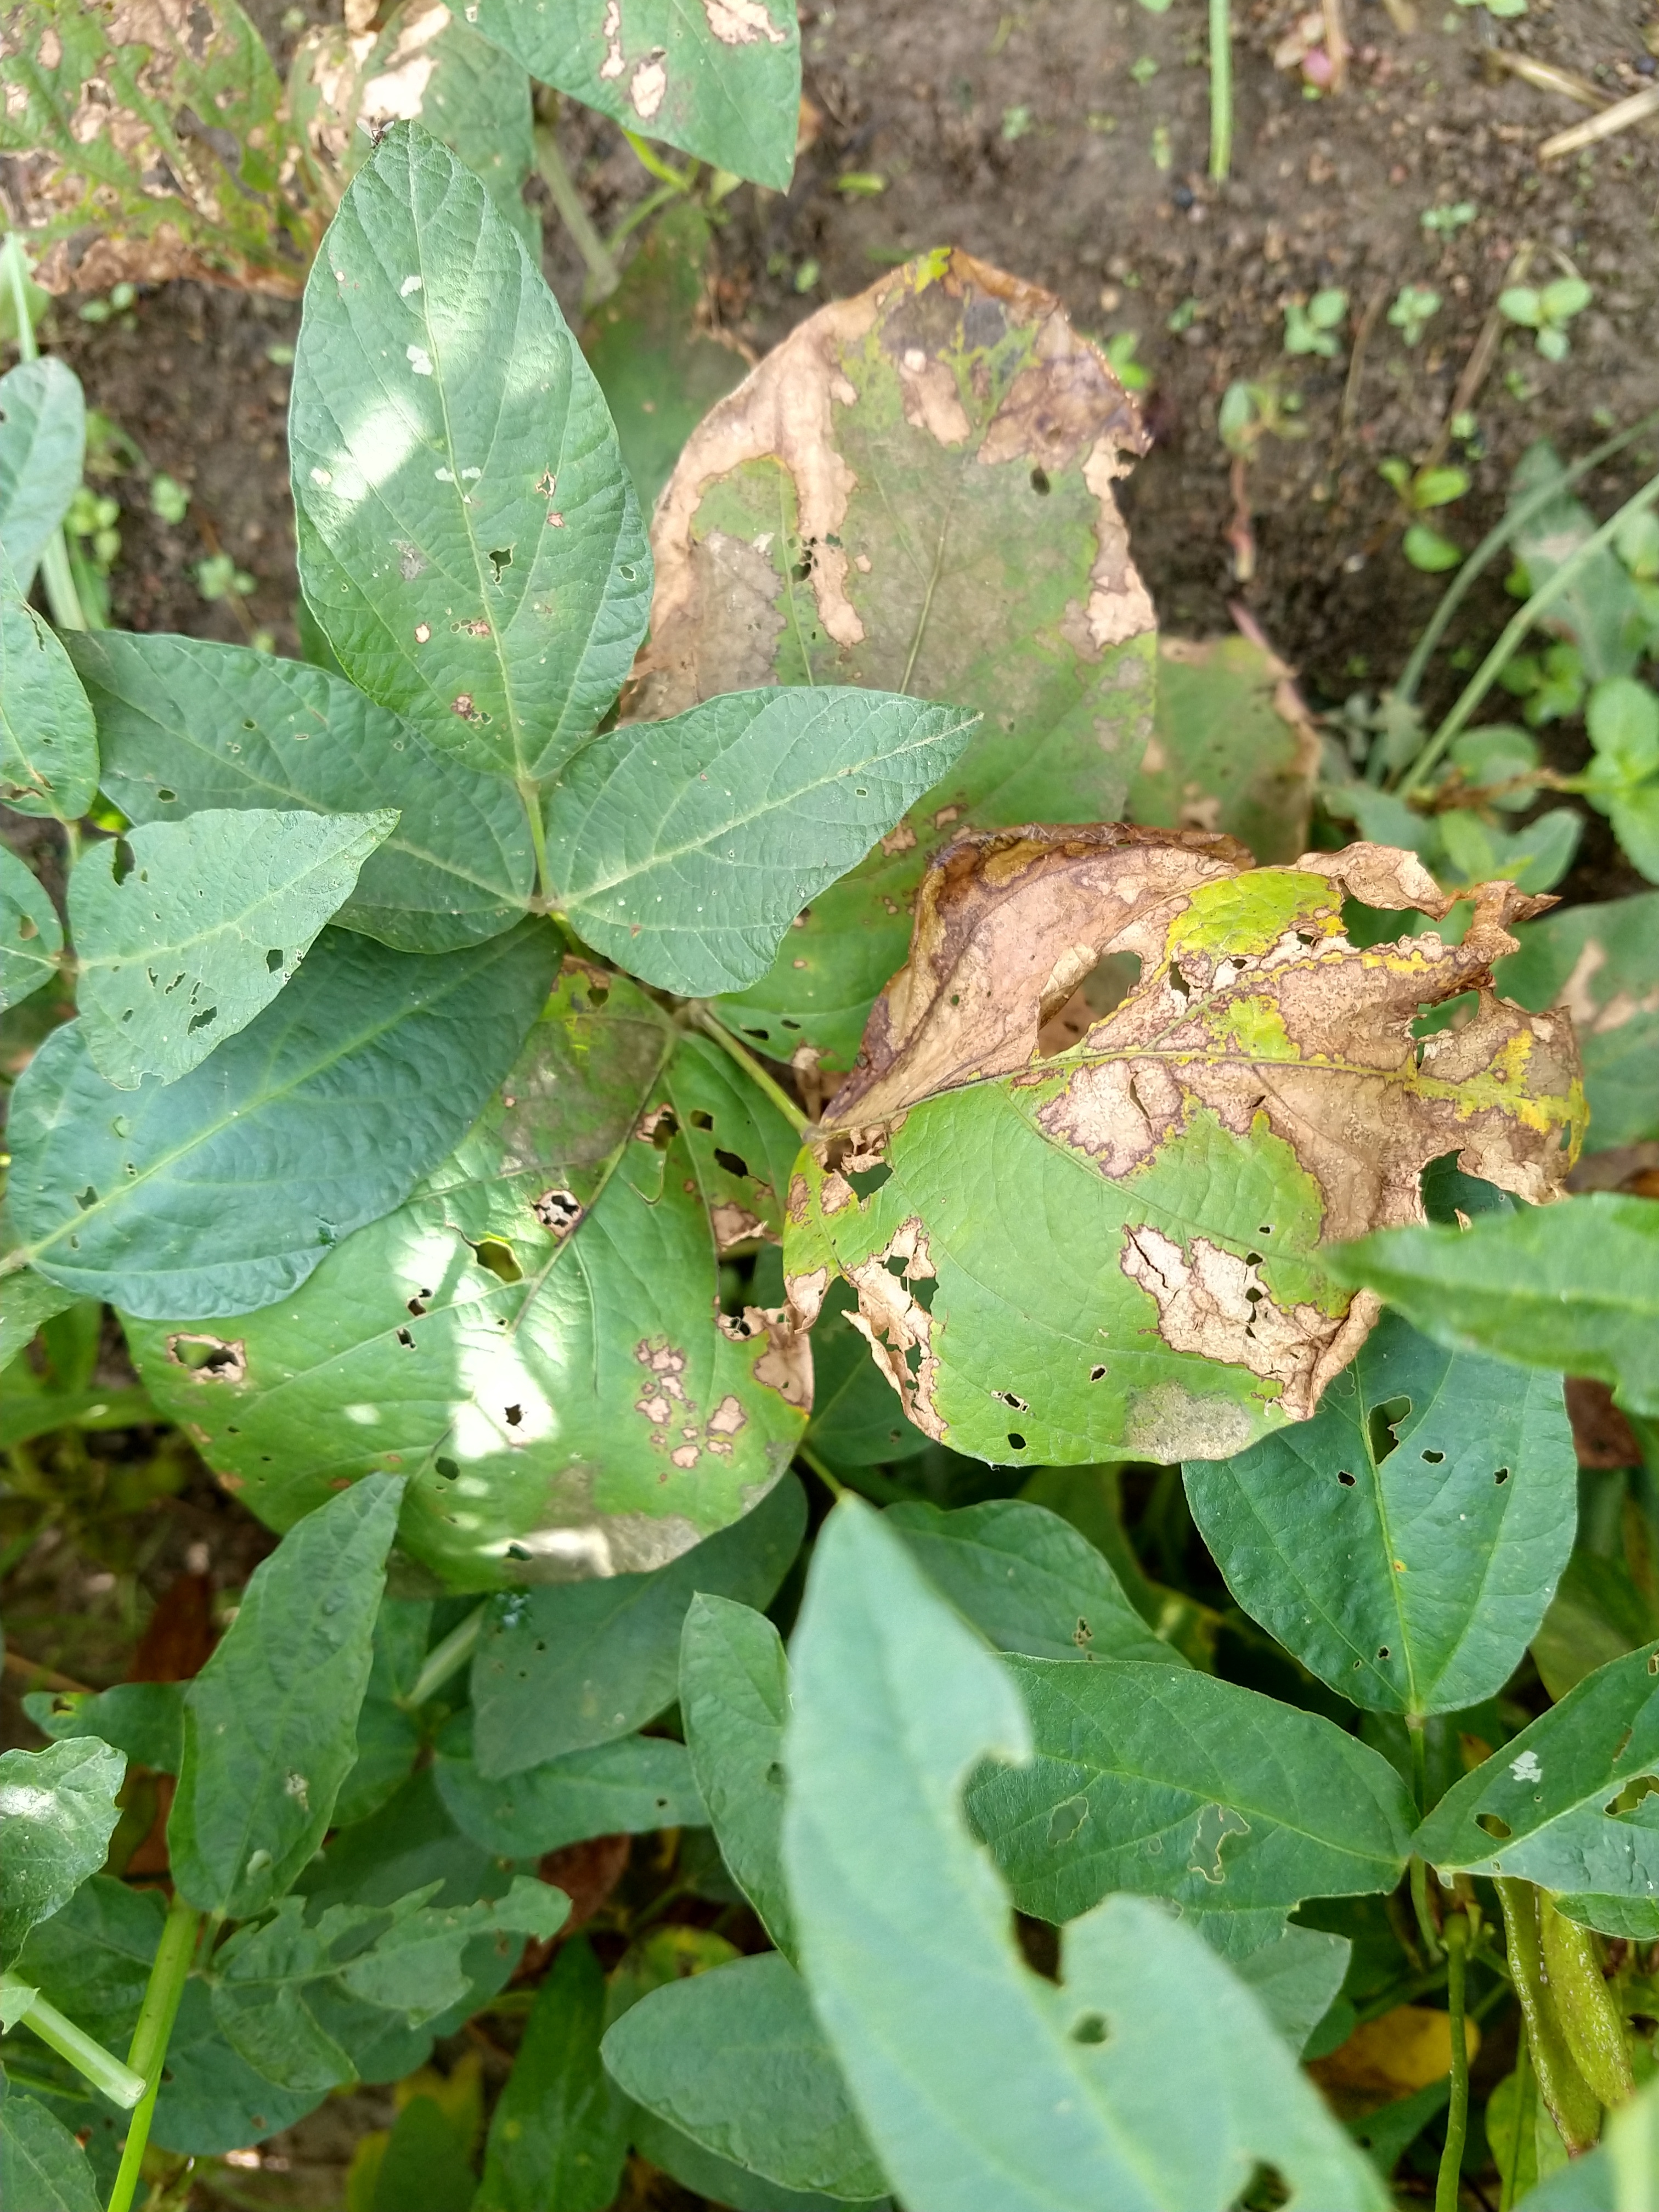
Label: Disease